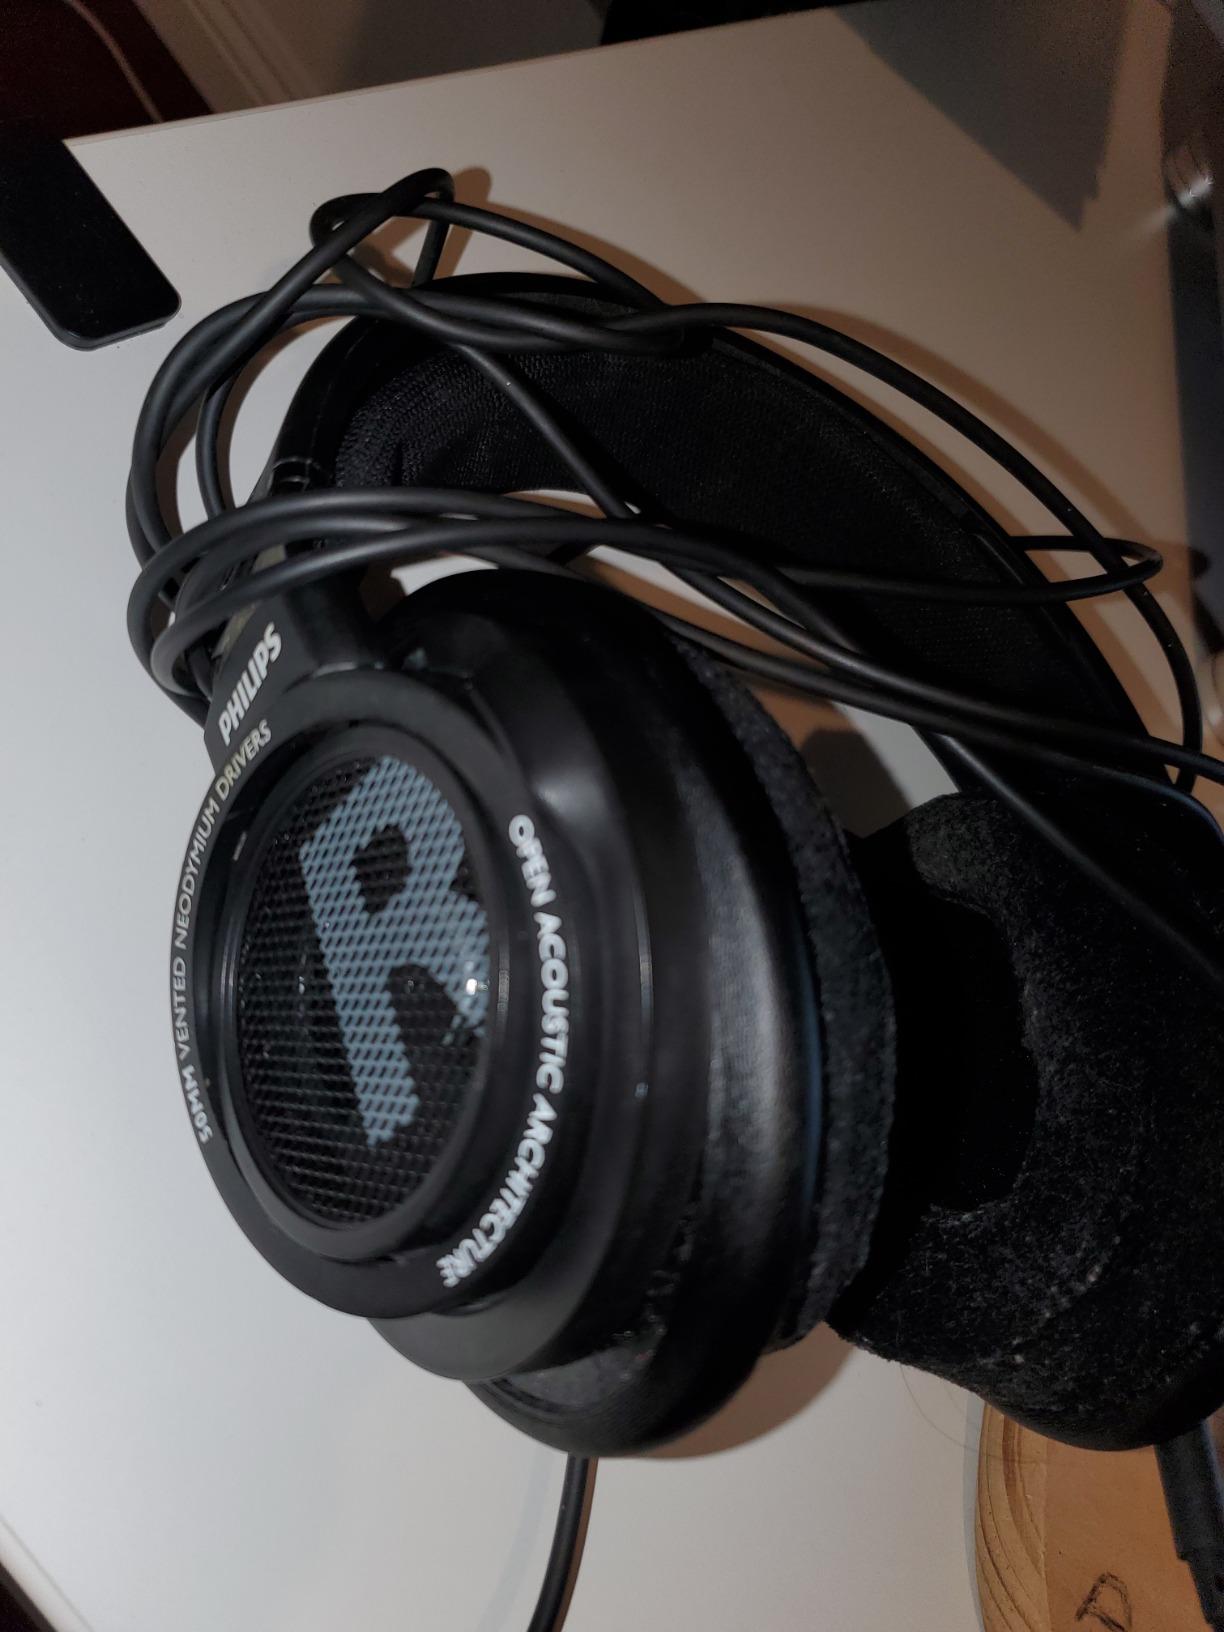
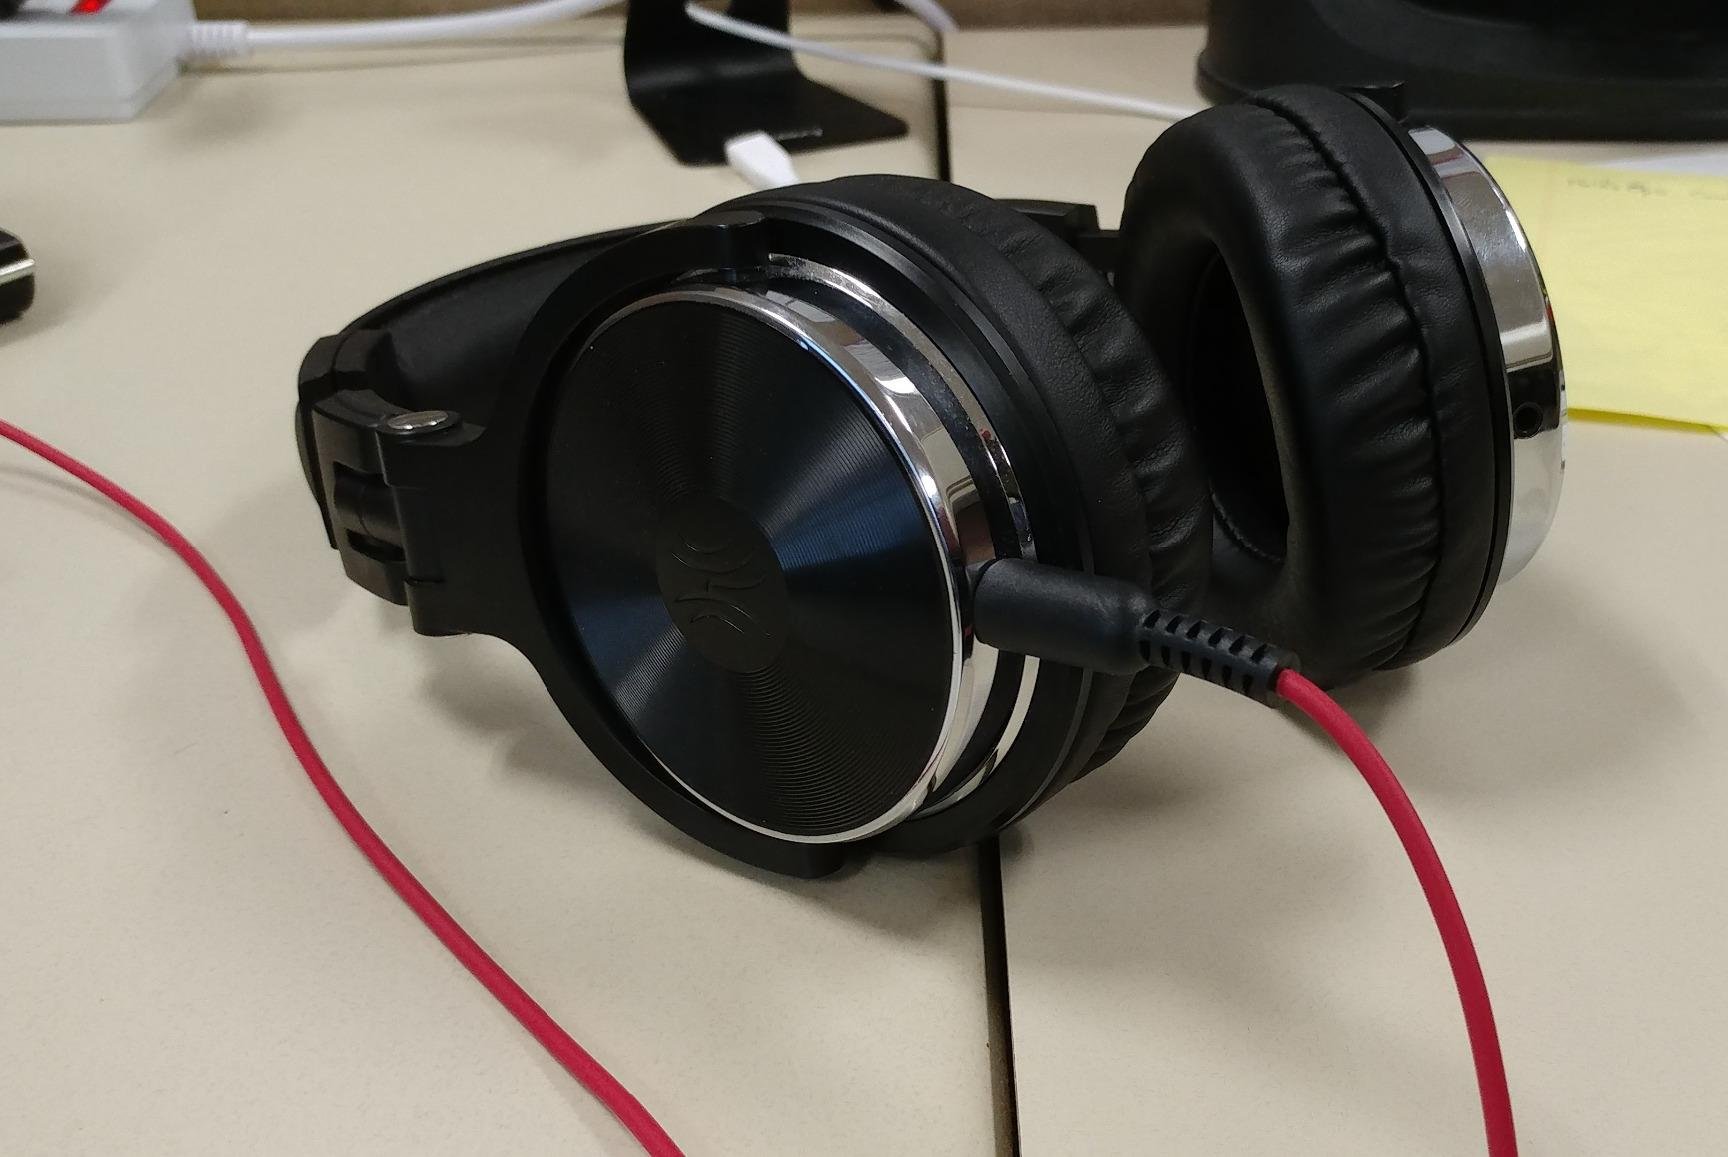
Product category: headphones
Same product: no